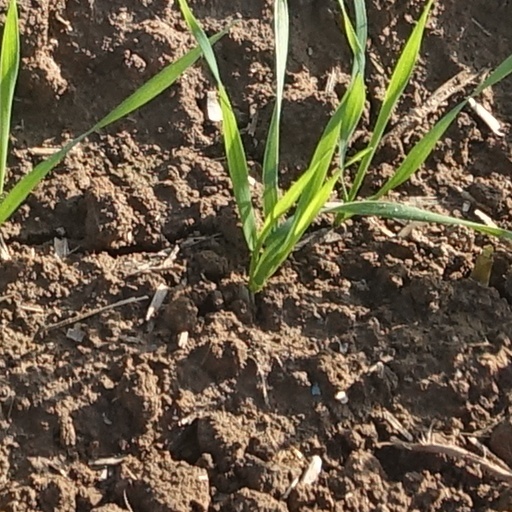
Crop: wheat